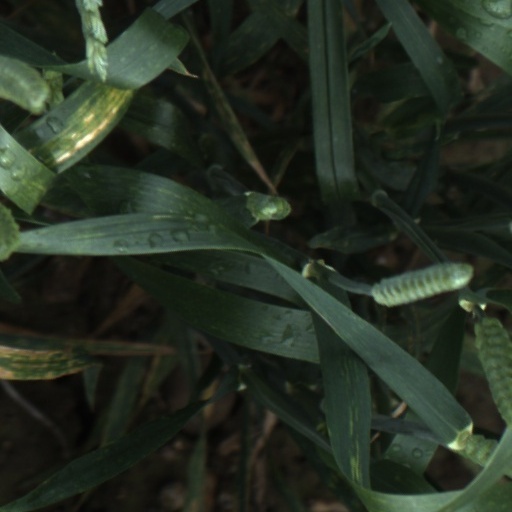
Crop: wheat